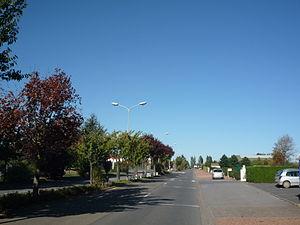
Caudry, Nord, Nord-Pas-de-Calais, France.
Caudry est une commune française située dans le sud du département du Nord en région Hauts-de-France. Elle est peuplée de 14 591 habitants au dernier recensement 2017.